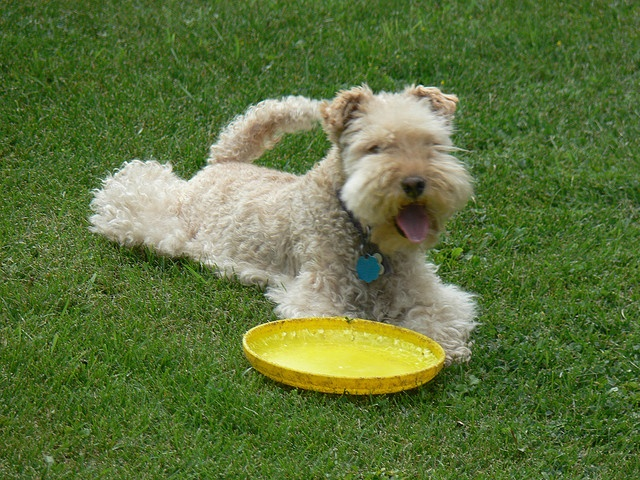
A small dog laying in the grass next to a yellow frisbee.
A white dog laying next to a yellow frisbee.
A little white dog lays on green grass by a yellow Frisbee.
A dog resting in the grass after playing with his toy.
Dog, white Scottish or Sealyham Terrier, on belly, next to shallow yellow bowl on grass ground.